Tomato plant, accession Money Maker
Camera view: horizontal (90 deg, fisheye); turntable rotation: 330 degrees
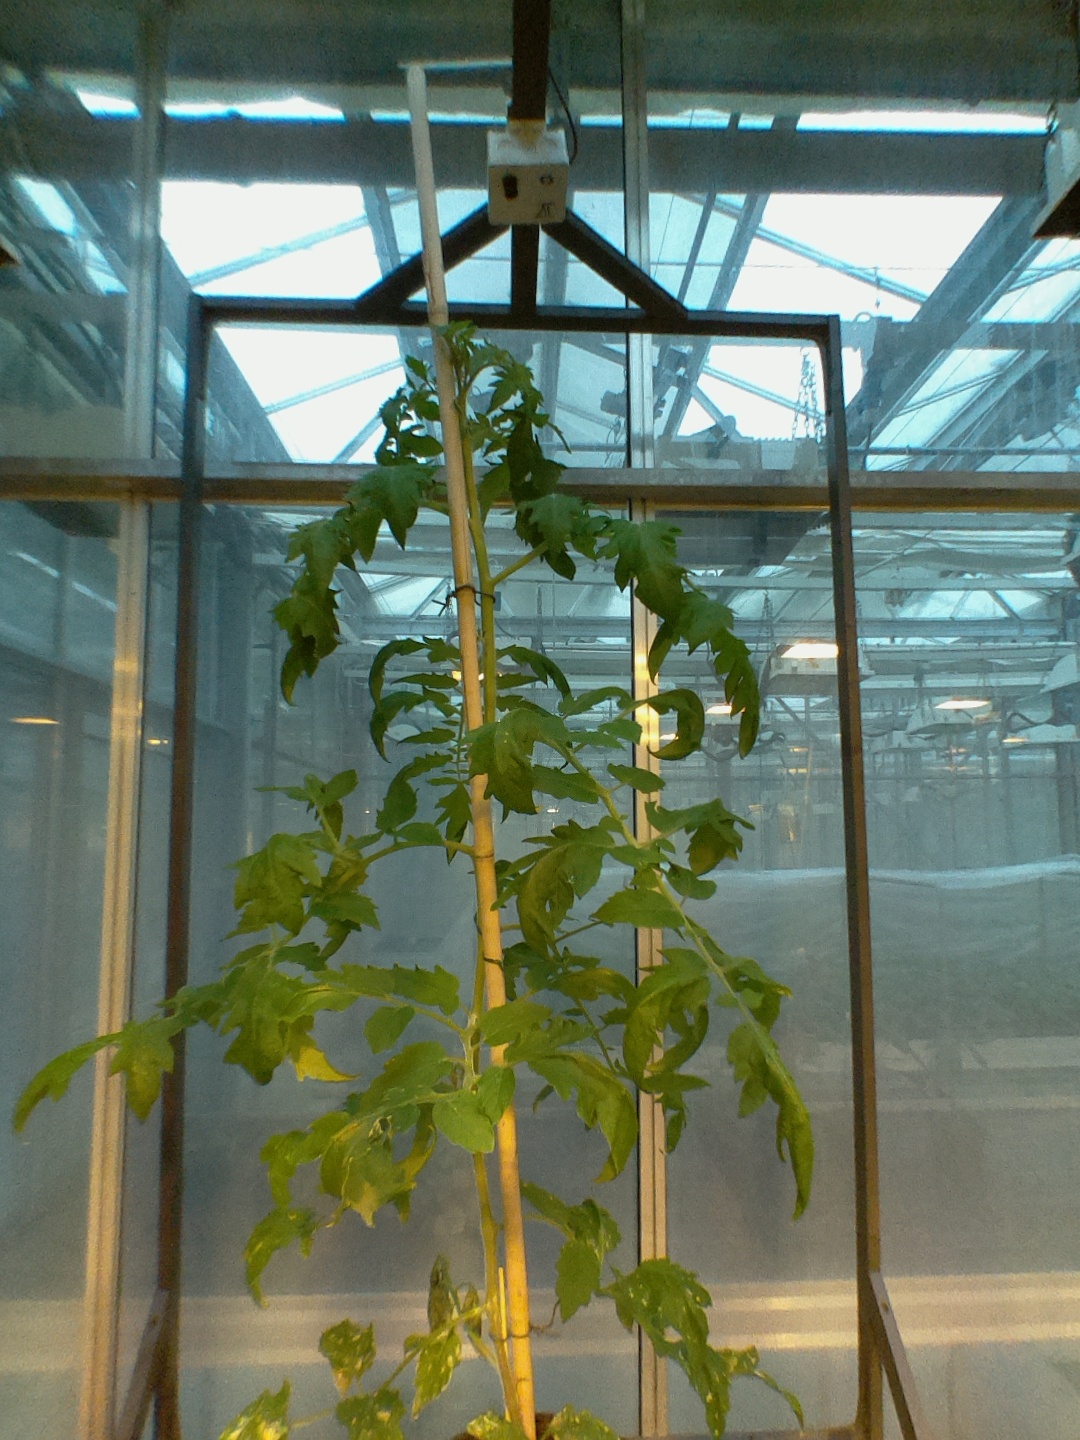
BBCH growth stage 55: 5 inflorescences visible